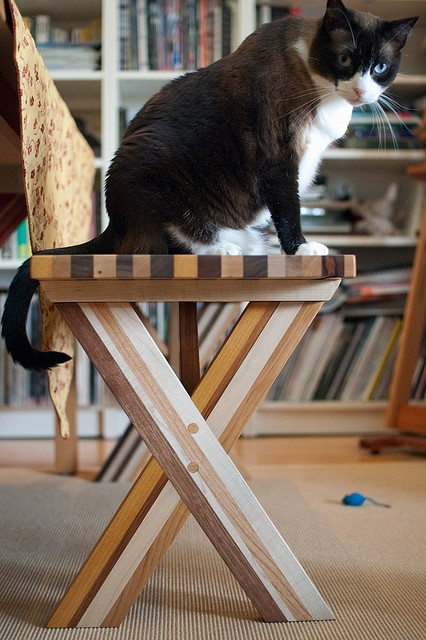
A cat is sitting on the somewhat high chair.
A black and white cat sitting on a wooden chair.
A cat sitting on a chair in front of a book case.
A cat that is sitting down on a chair.
A tortoiseshell cat with blue eyes sits on a chair.